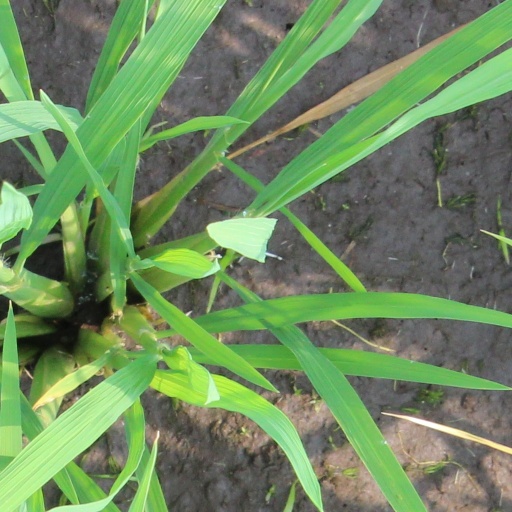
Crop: rice